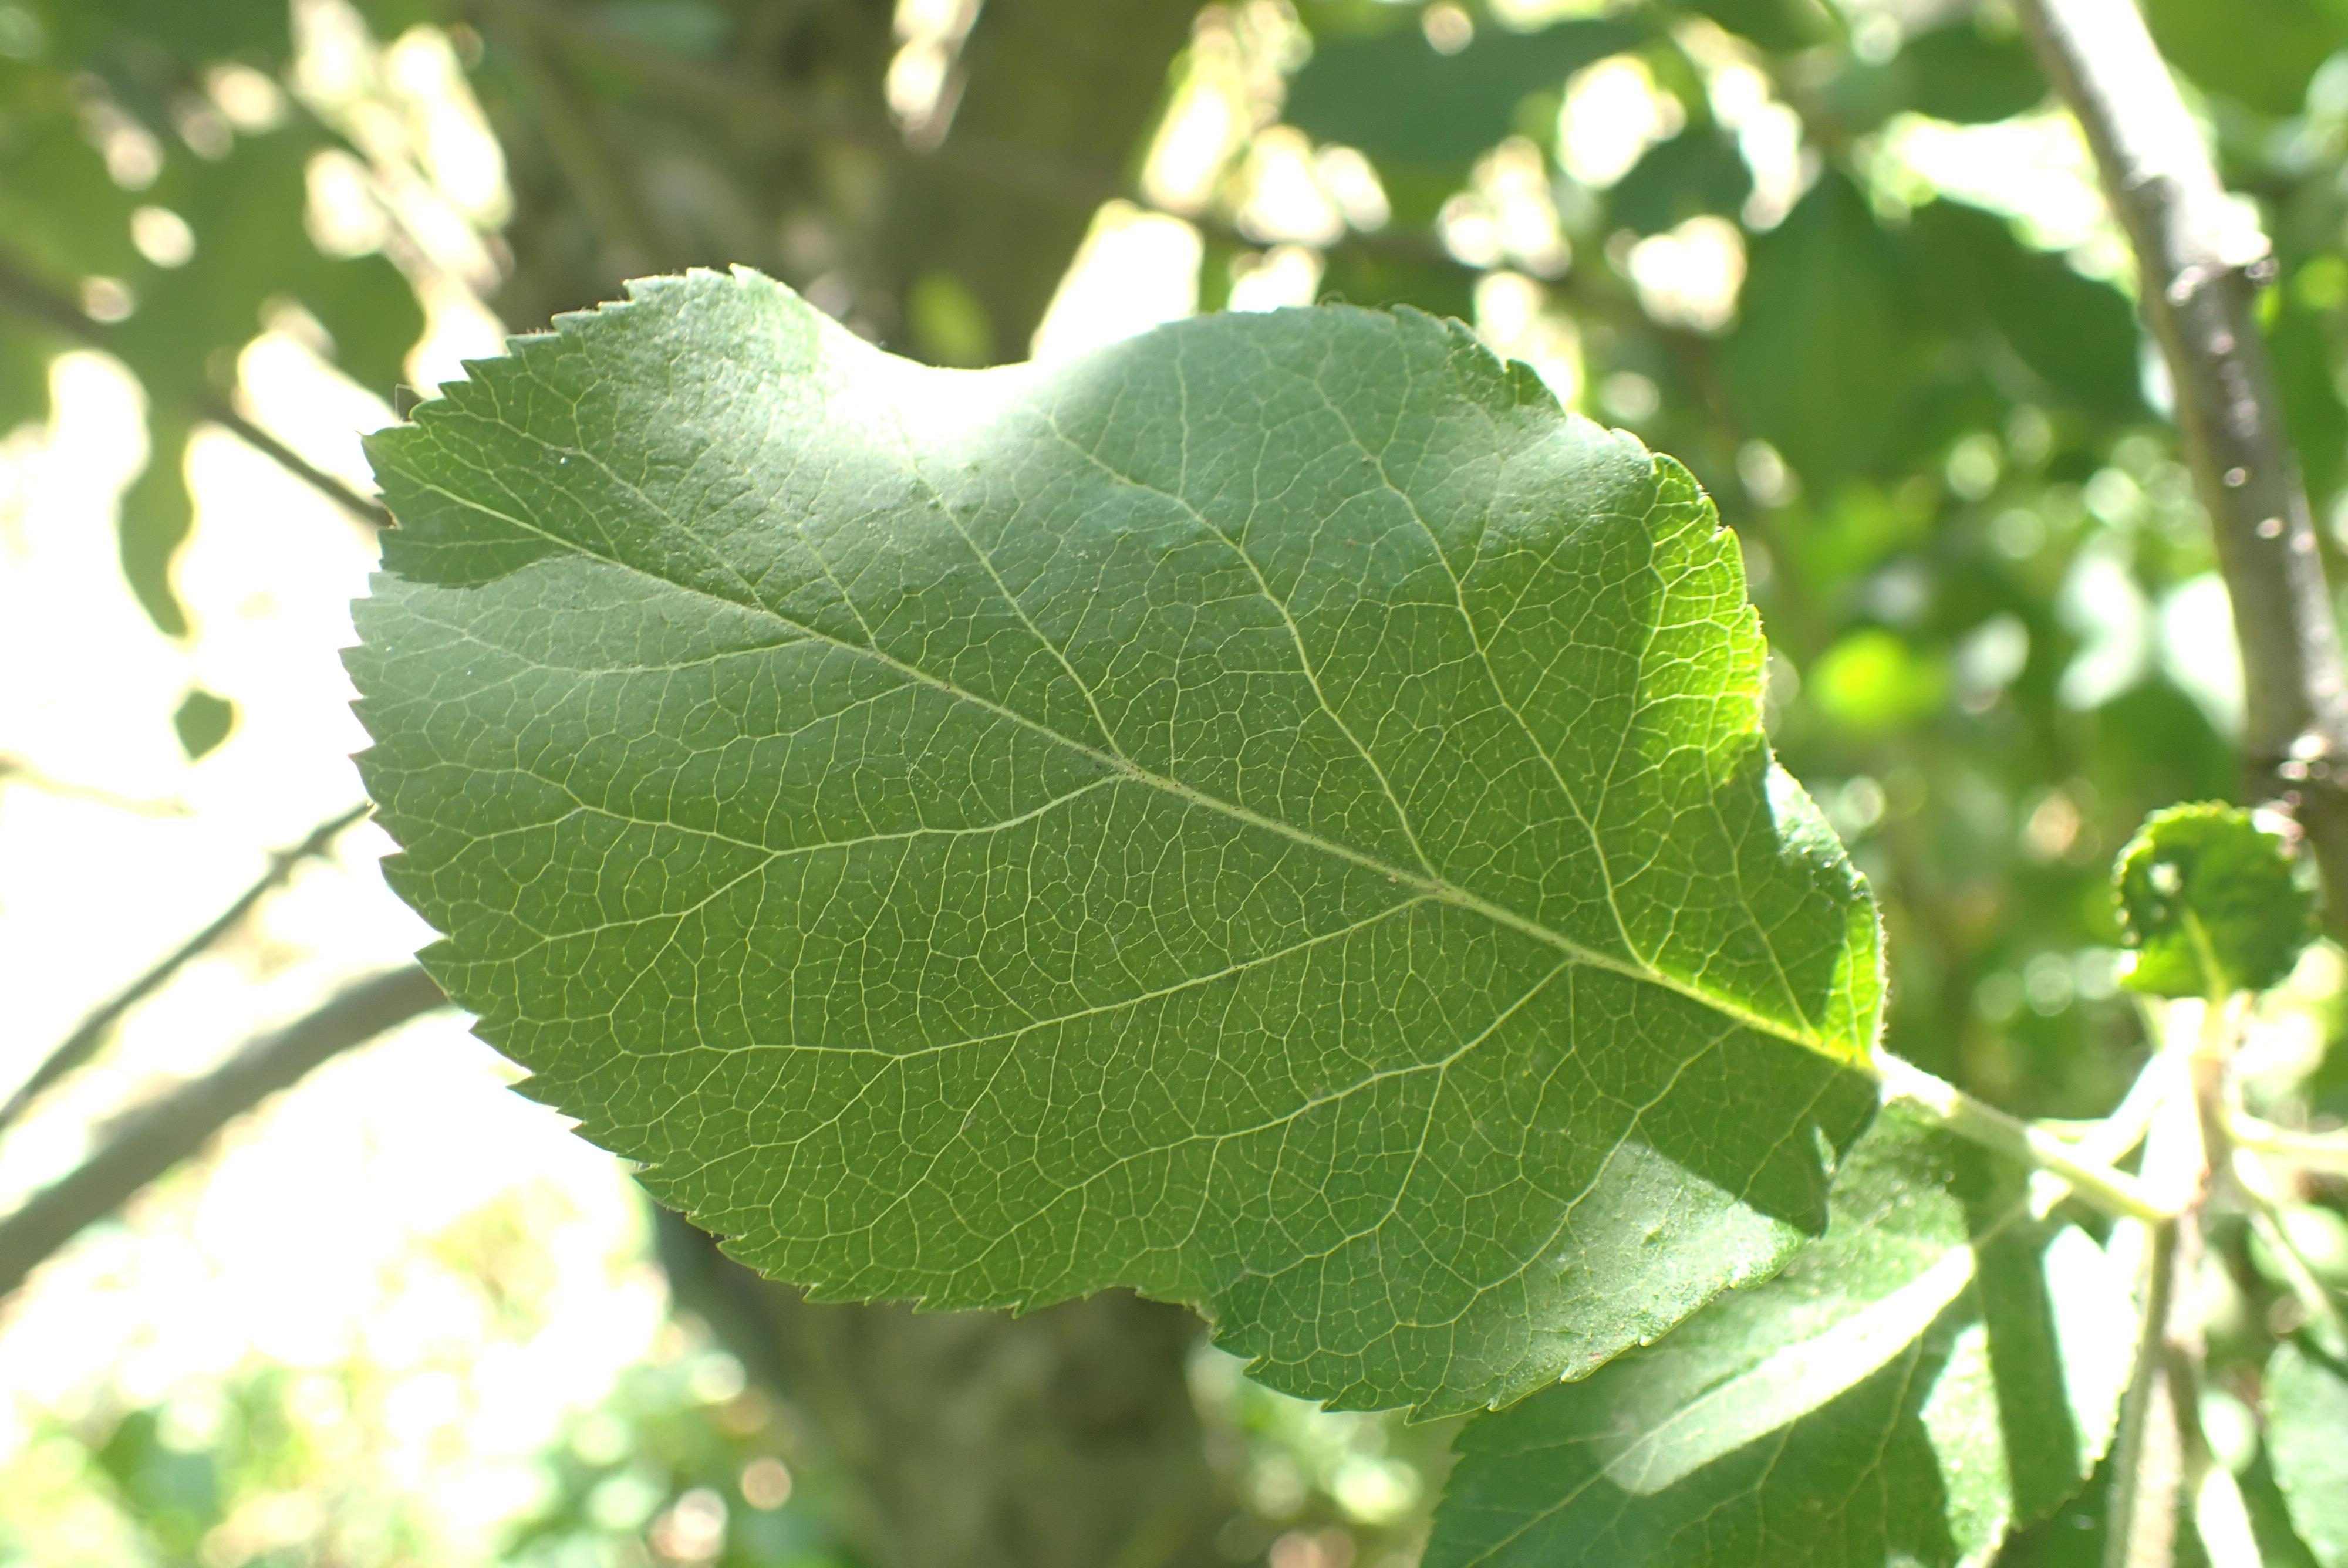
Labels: healthy